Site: brandenburg
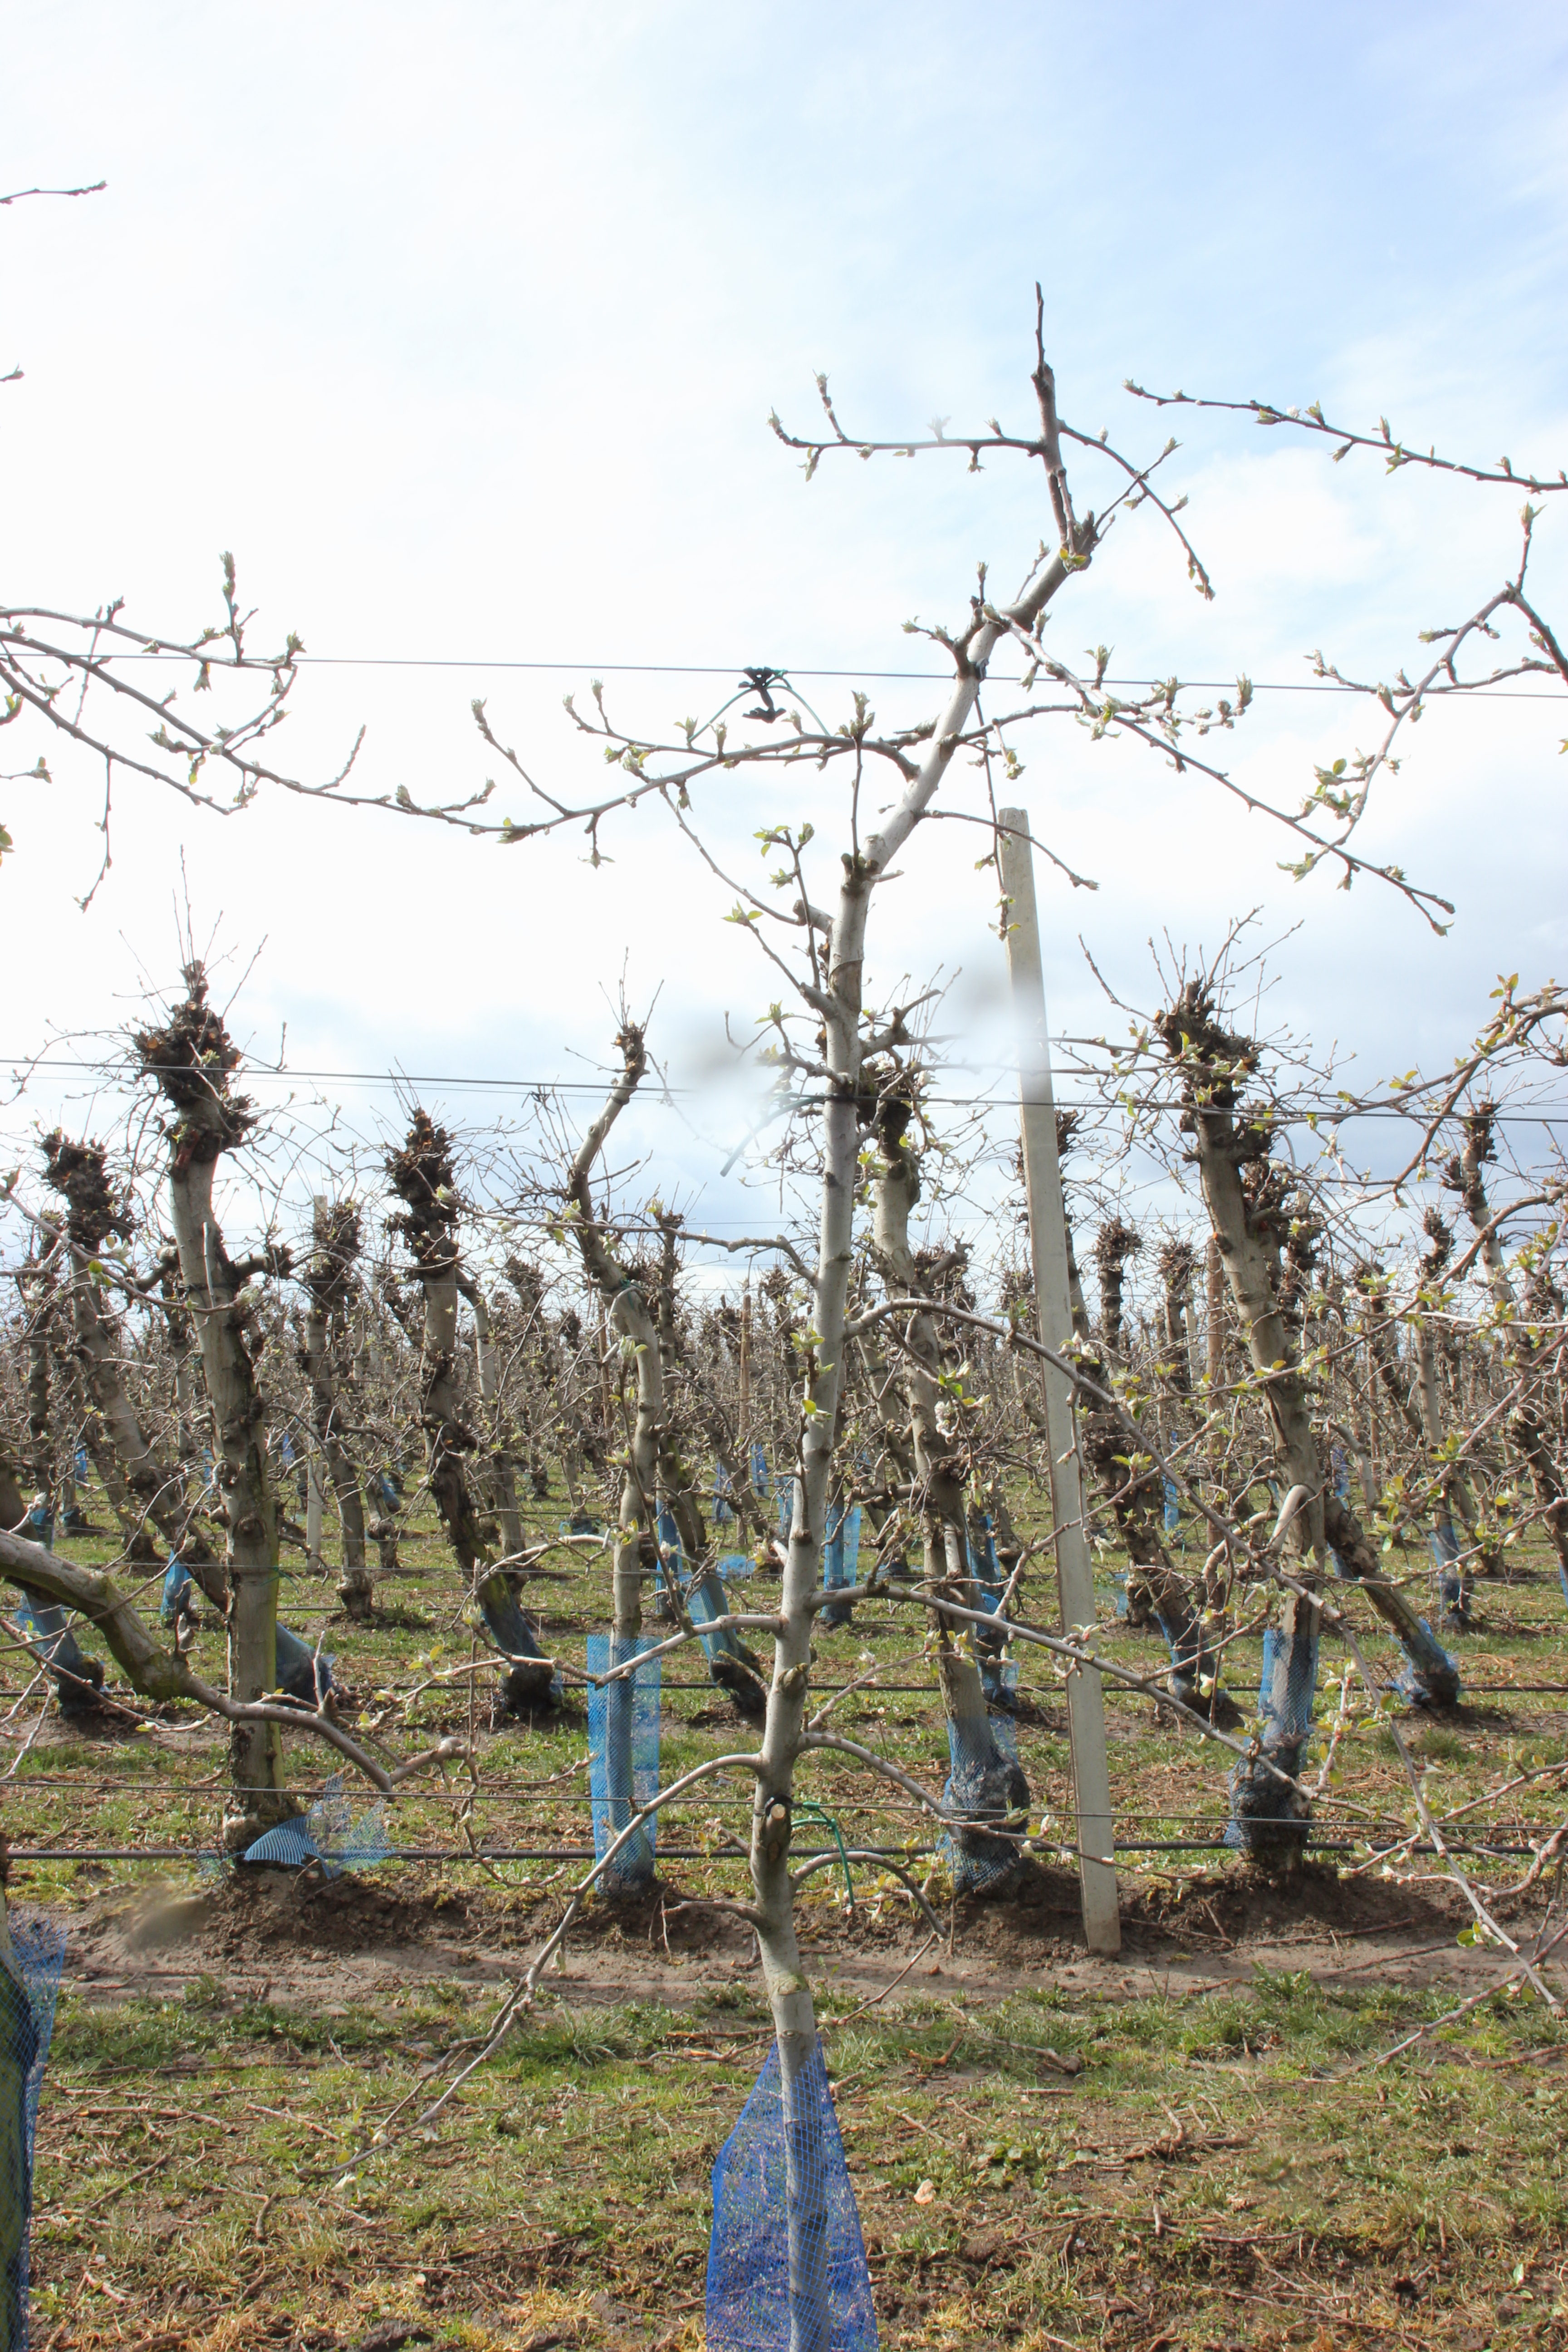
Growth stage (BBCH 55): Inflorescence emergence